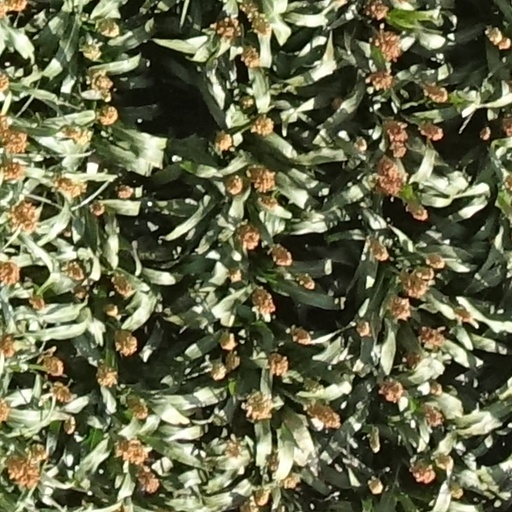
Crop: sorghum